165 West 57th Street

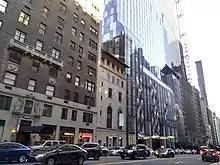
Viewed from Seventh Avenue, with One57 immediately behind it

The New York City Landmarks Preservation Commission designated 165 West 57th Street as a city landmark on October 17, 1999. At the time, Extell Development Company president Gary Barnett was acquiring several nearby plots to build a residential skyscraper, which would later become One57. By 2002, Barnett had acquired the air rights over 165 West 57th Street to develop his skyscraper. At the time, the second-story recital hall was described as having 168 seats. CAMI moved to 1790 Broadway in 2005, and 165 West 57th Street was placed on sale for $20 million in 2006. The building was purchased by the Clover Foundation in 2007. The same year, IESE Business School opened its New York City campus in the building. IESE continues to occupy 165 West 57th Street .